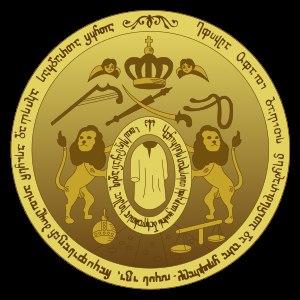
La division ou la séparation du royaume de Géorgie est une période de l'histoire de la Géorgie qui se situe entre 1490 et 1810. Toutefois, on peut faire remonter la première division de la Géorgie à 1259, quand le roi David VI, dit Narin, fonda, à la suite de la soumission de la Transcaucasie orientale par les Mongols, un royaume indépendant d'Iméréthie, qui durera jusqu'au début du XIXᵉ siècle.